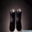
Label: can